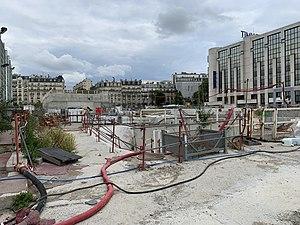
Chantier de la station de métro Porte de Clichy, ligne 14 du métro de Paris, Paris.
Porte de Clichy est une station de la ligne 13 du métro de Paris, située dans le 17ᵉ arrondissement de Paris.